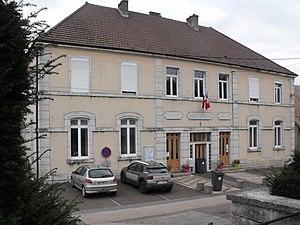
Mairie de Fontaine-lès-Clerval, Doubs, France